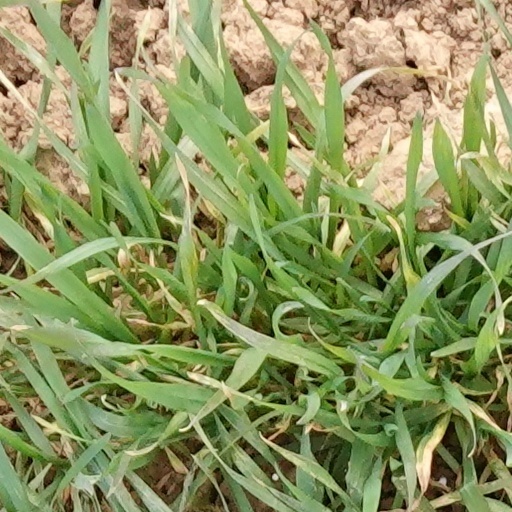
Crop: wheat